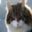
Label: cat